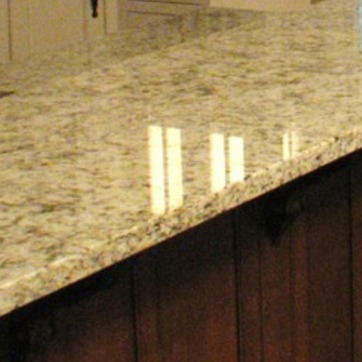
Material: polishedstone